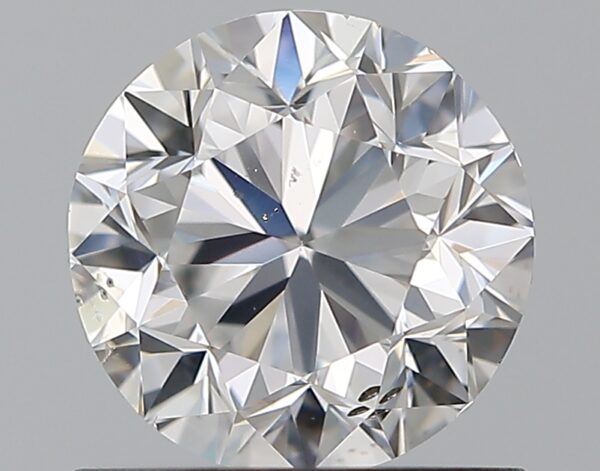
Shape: round
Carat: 1
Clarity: SI1
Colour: D
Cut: GD
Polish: EX
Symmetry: VG
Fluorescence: N
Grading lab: GIA
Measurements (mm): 6.06 x 6.12 x 4.05